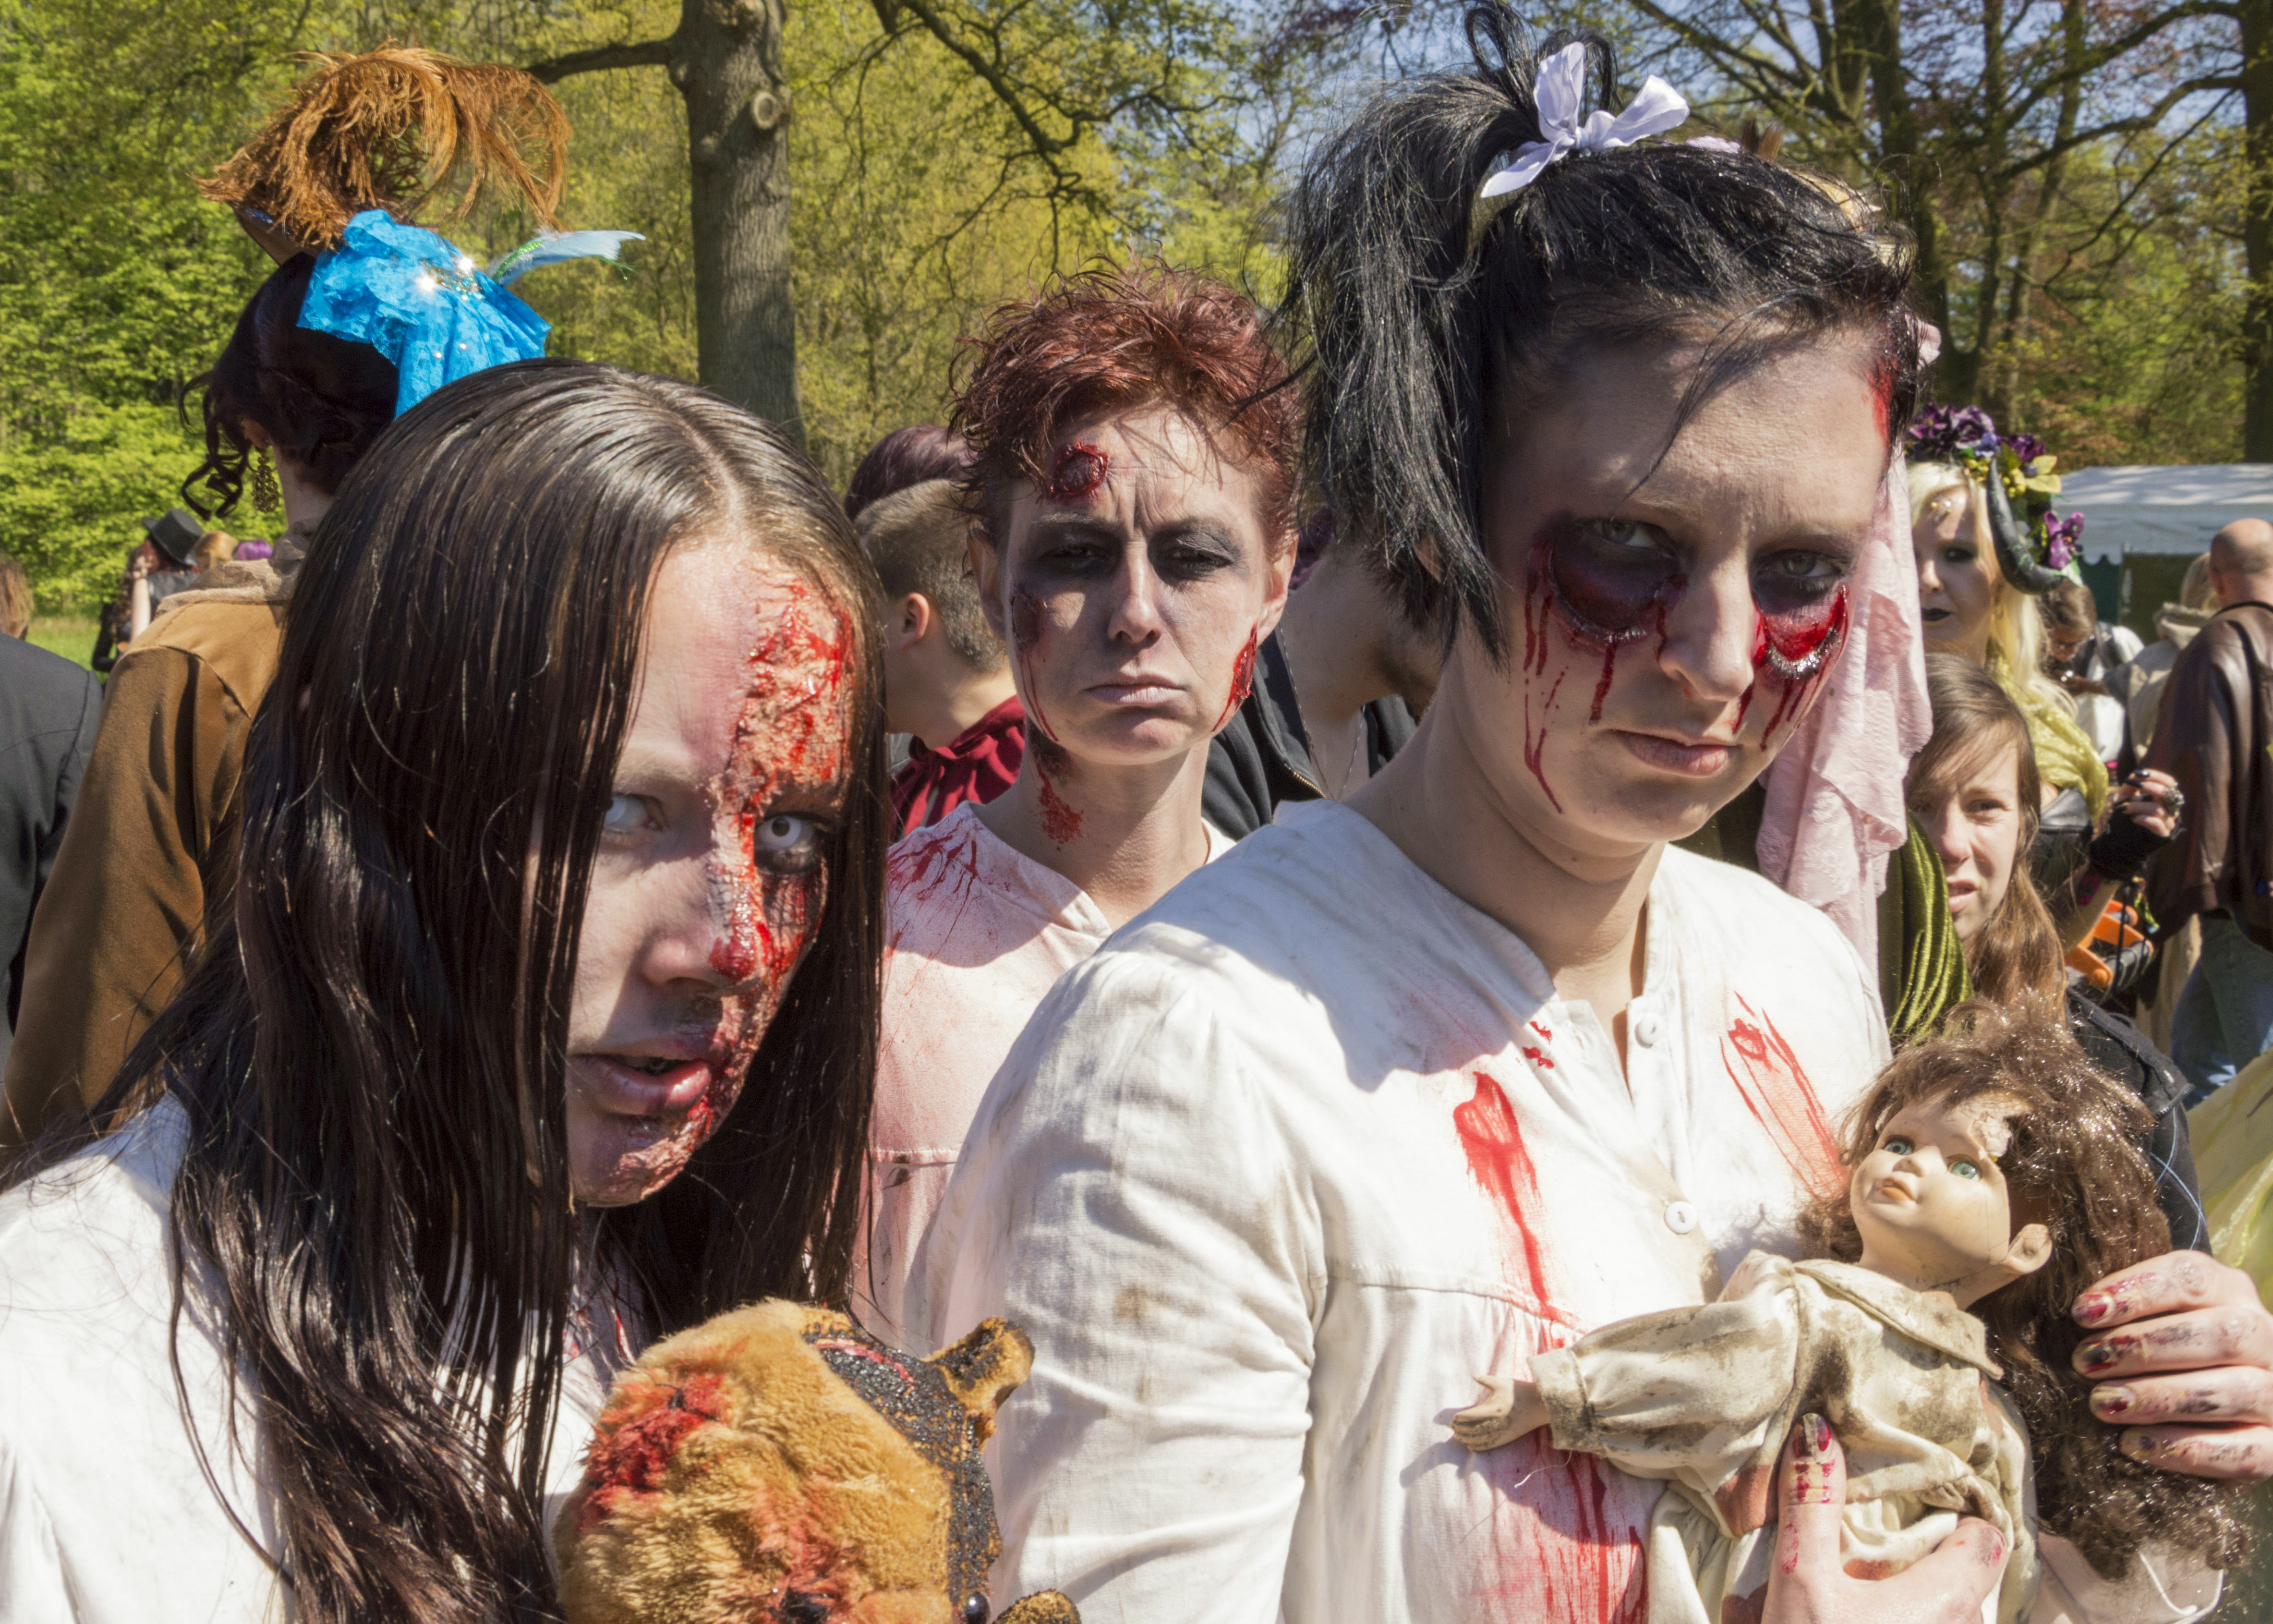
people, crowd, carnival, 2014, festival, fun, event, paulvandevelde, pdvandevelde, padagudaloma, dordrecht, nederlandinfotos, costumes, utrecht, haarzuilens, dehaar, costum, elfia, kostuumevent